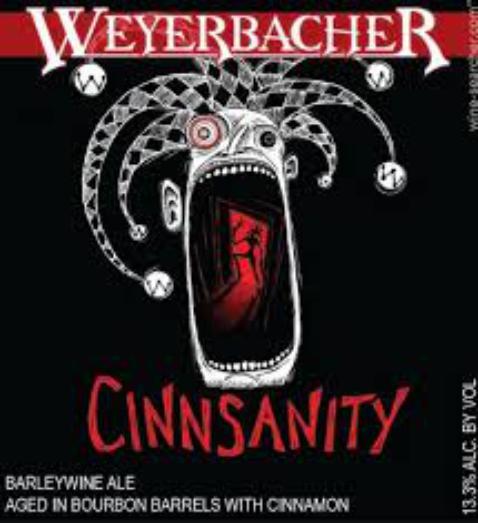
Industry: Necessities